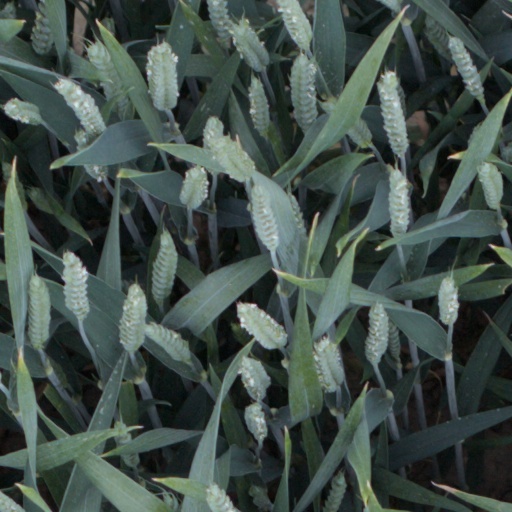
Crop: wheat